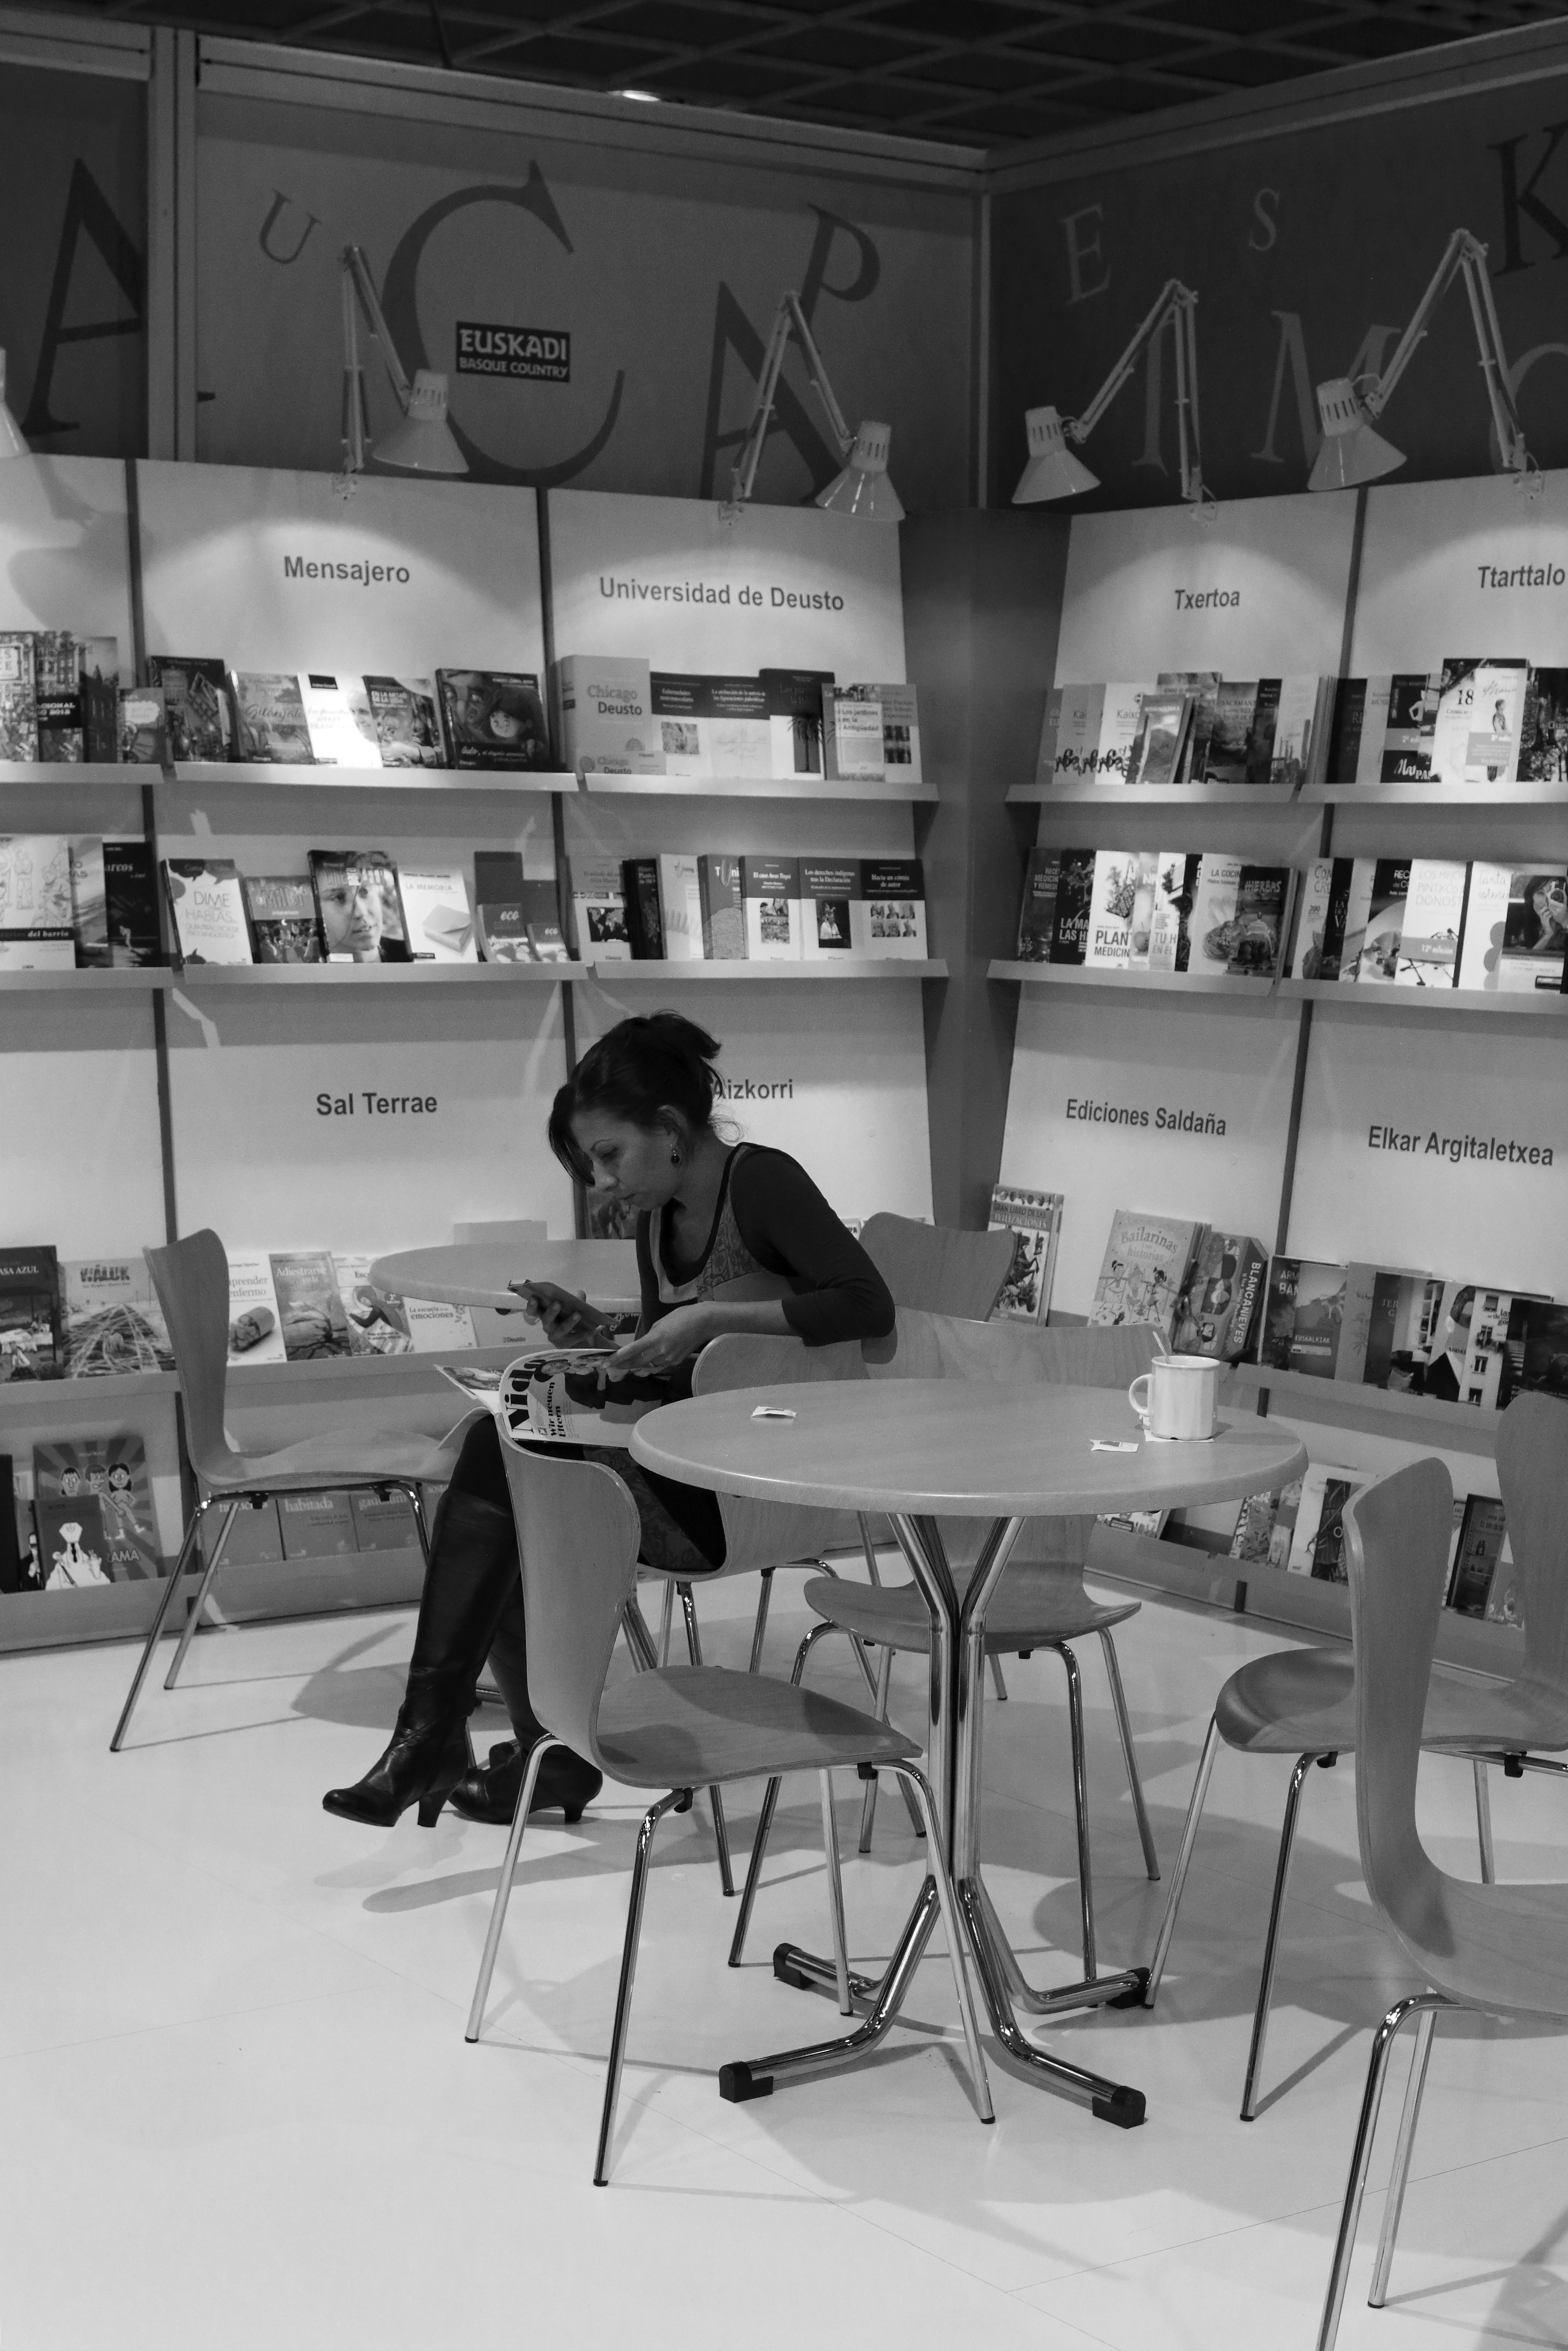
table, black and white, white, black, furniture, room, monochrome, interior design, bw, blackandwhite, blackwhite, design, books, germany, alemania, allemagne, sw, schwarzweiss, schwarzweis, shape, fair, frankfurtmain, frankfurtammain, frankfurtam, frankfurtamain, germania, hesse, hassia, hessen, frankfurt, schwarzweissfotografie, schwarzweisfotografie, buch, messe, buchmesse, bookfair, buecher, b cher, monochrome photography